Manchester High School (Connecticut)

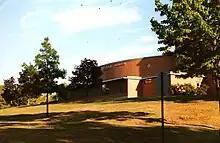
Manchester High School's Bailey Auditorium in 1988, from East Middle Turnpike.

The school's first renovation took place in the 1980s, with a new wing being added as well as maintenance to keep up with safety regulations. This wing now houses the Bentley Alternative Education School.